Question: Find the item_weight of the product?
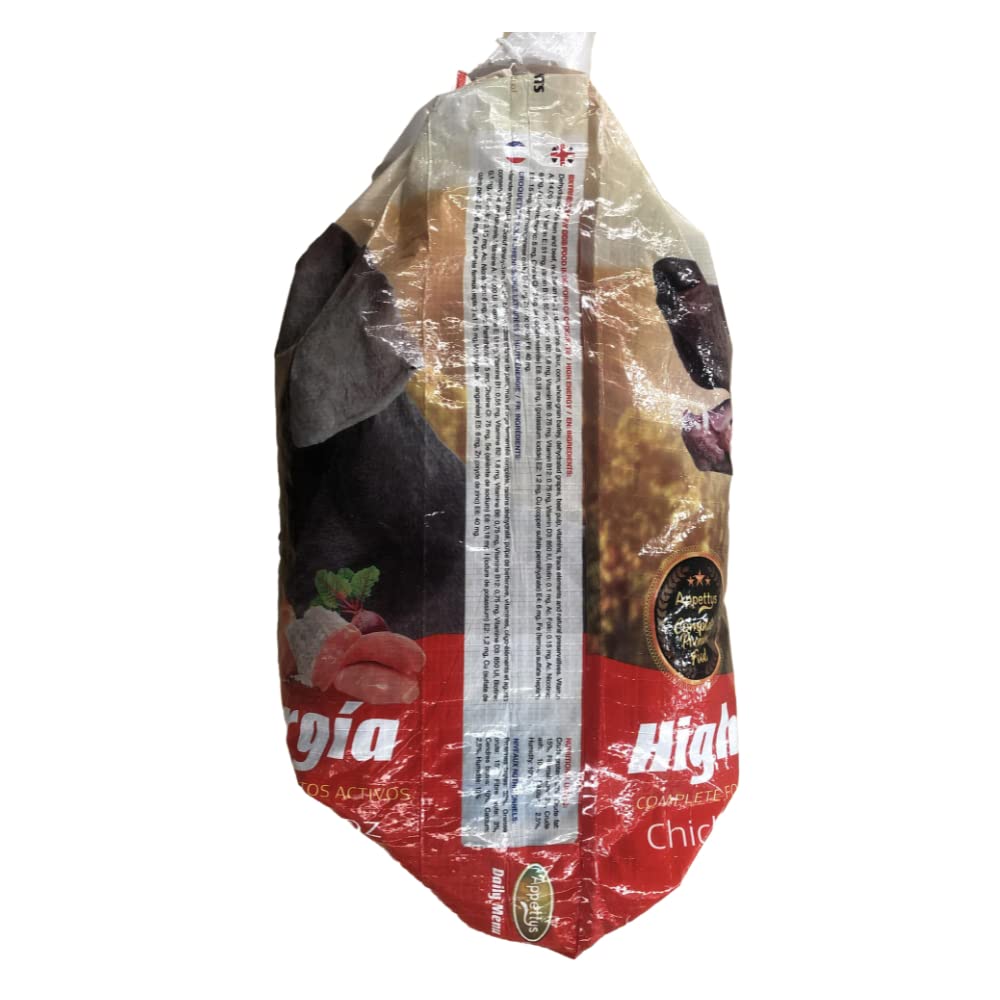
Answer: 0.0 pound